Answer in natural language. How many Paintings are visible in the scene? Choose between the following options: 3, 4, 0, 1 or 2
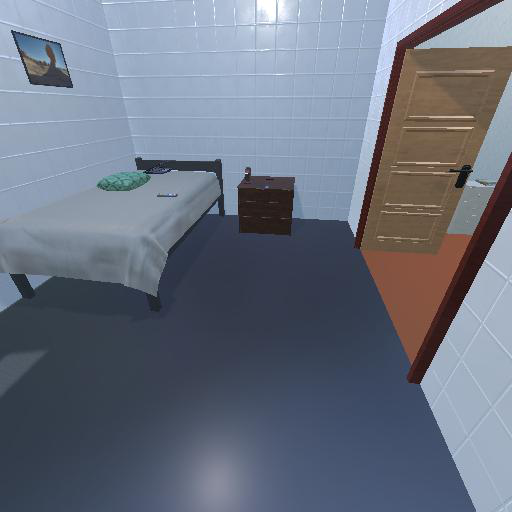
<answer>1</answer>